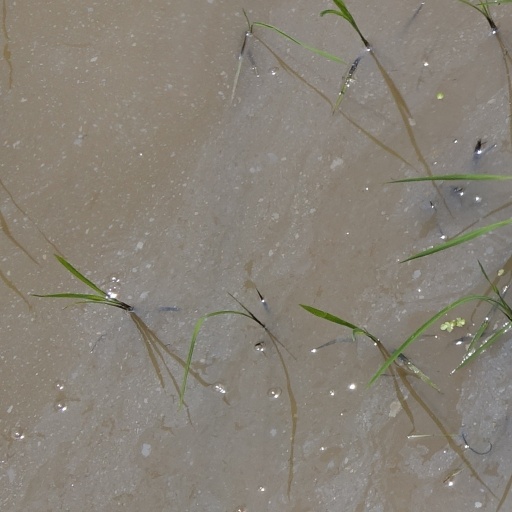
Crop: rice